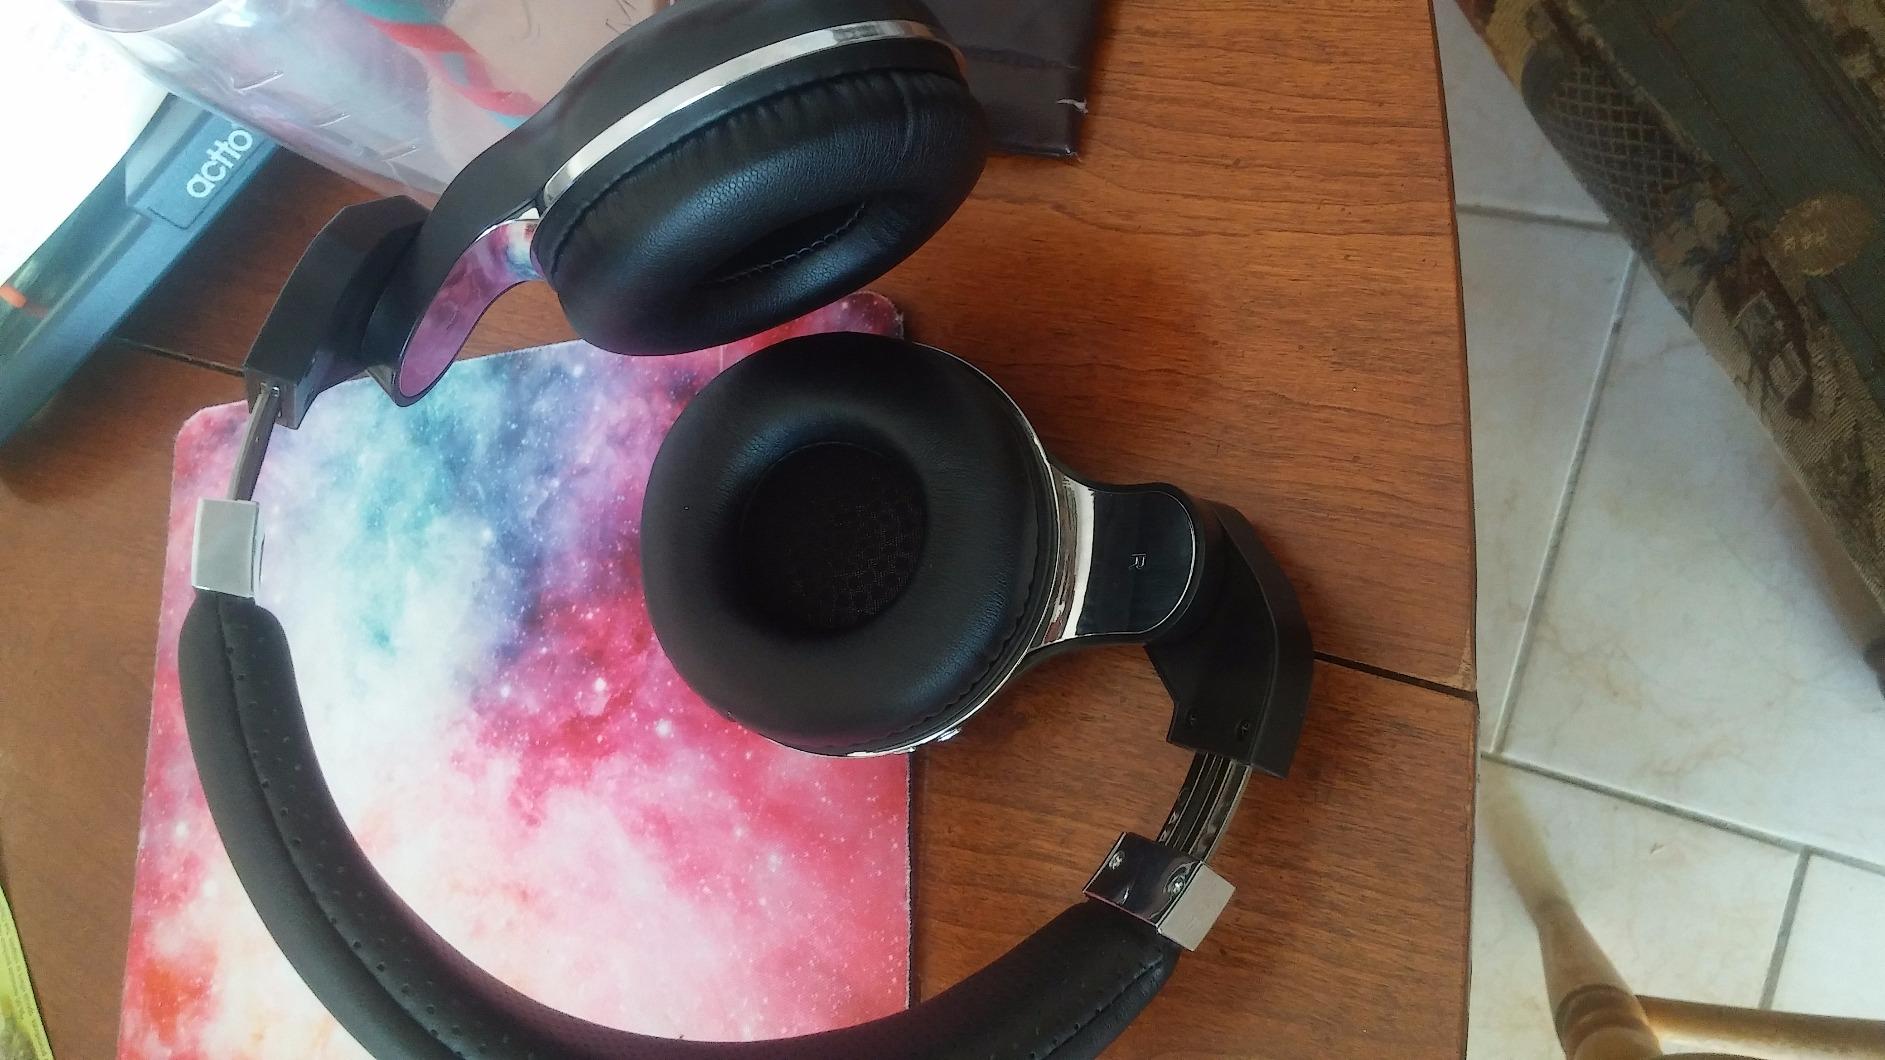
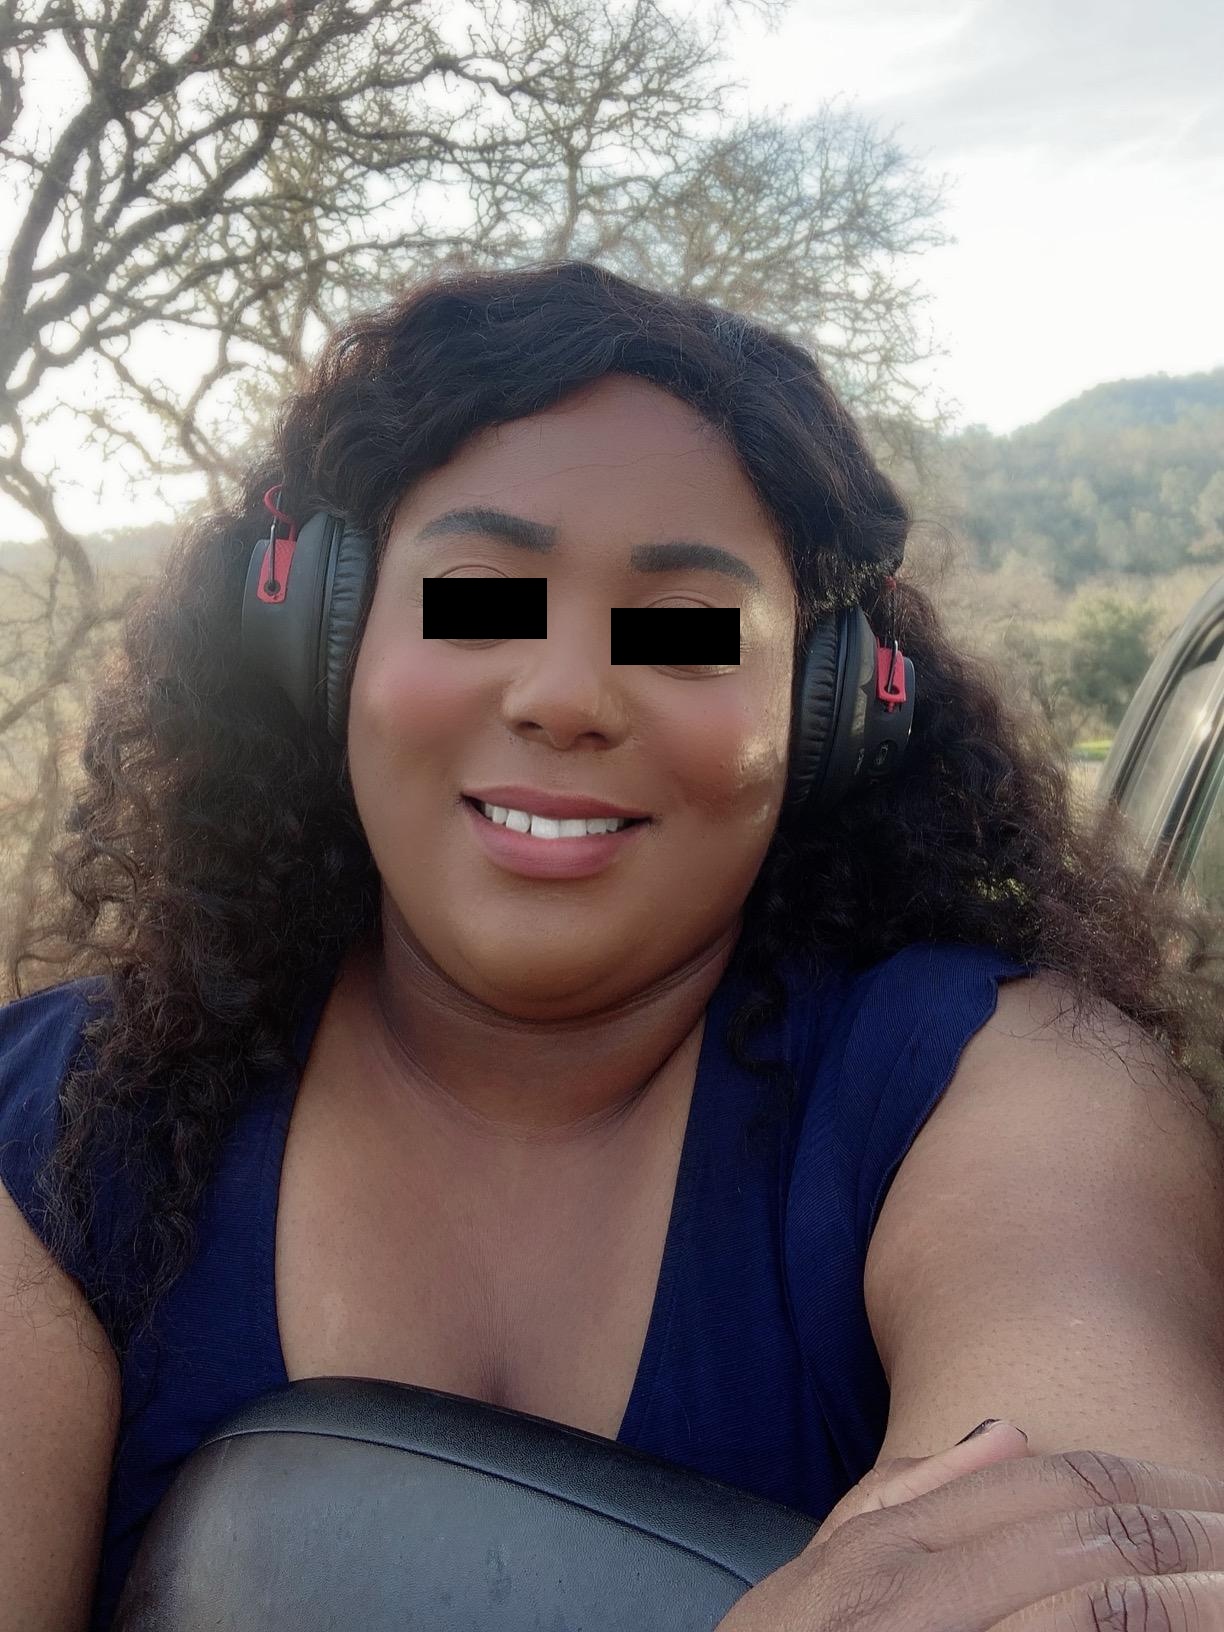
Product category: headphones
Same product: no